The Mystery Train (film)

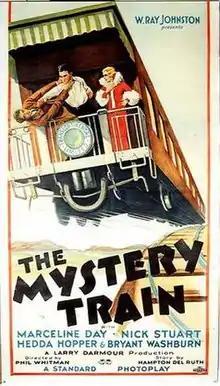
Theatrical poster for film

Marian Radcliffe and William Mortimer (her lawyer) help Joan Lane, who was wrongly convicted, escape from police custody after a train wreck. Radcliffe then uses Lane in a scheme to have her marry Ronald Stanhope; so Marian can avoid having to declare bankruptcy after she lost heavily in the stock market.